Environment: real
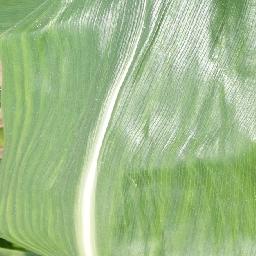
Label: healthy